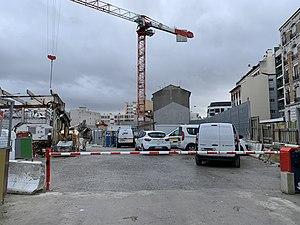
Chantier de construction de la station métro Place Carnot, Romainville.
Place Carnot est le nom provisoire d'une future station de la ligne 11 du métro de Paris.